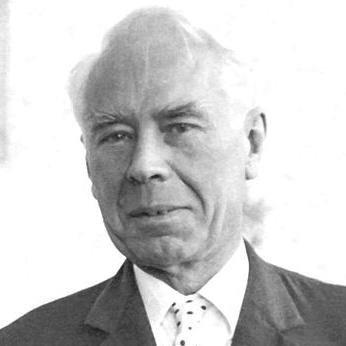
Age: 68